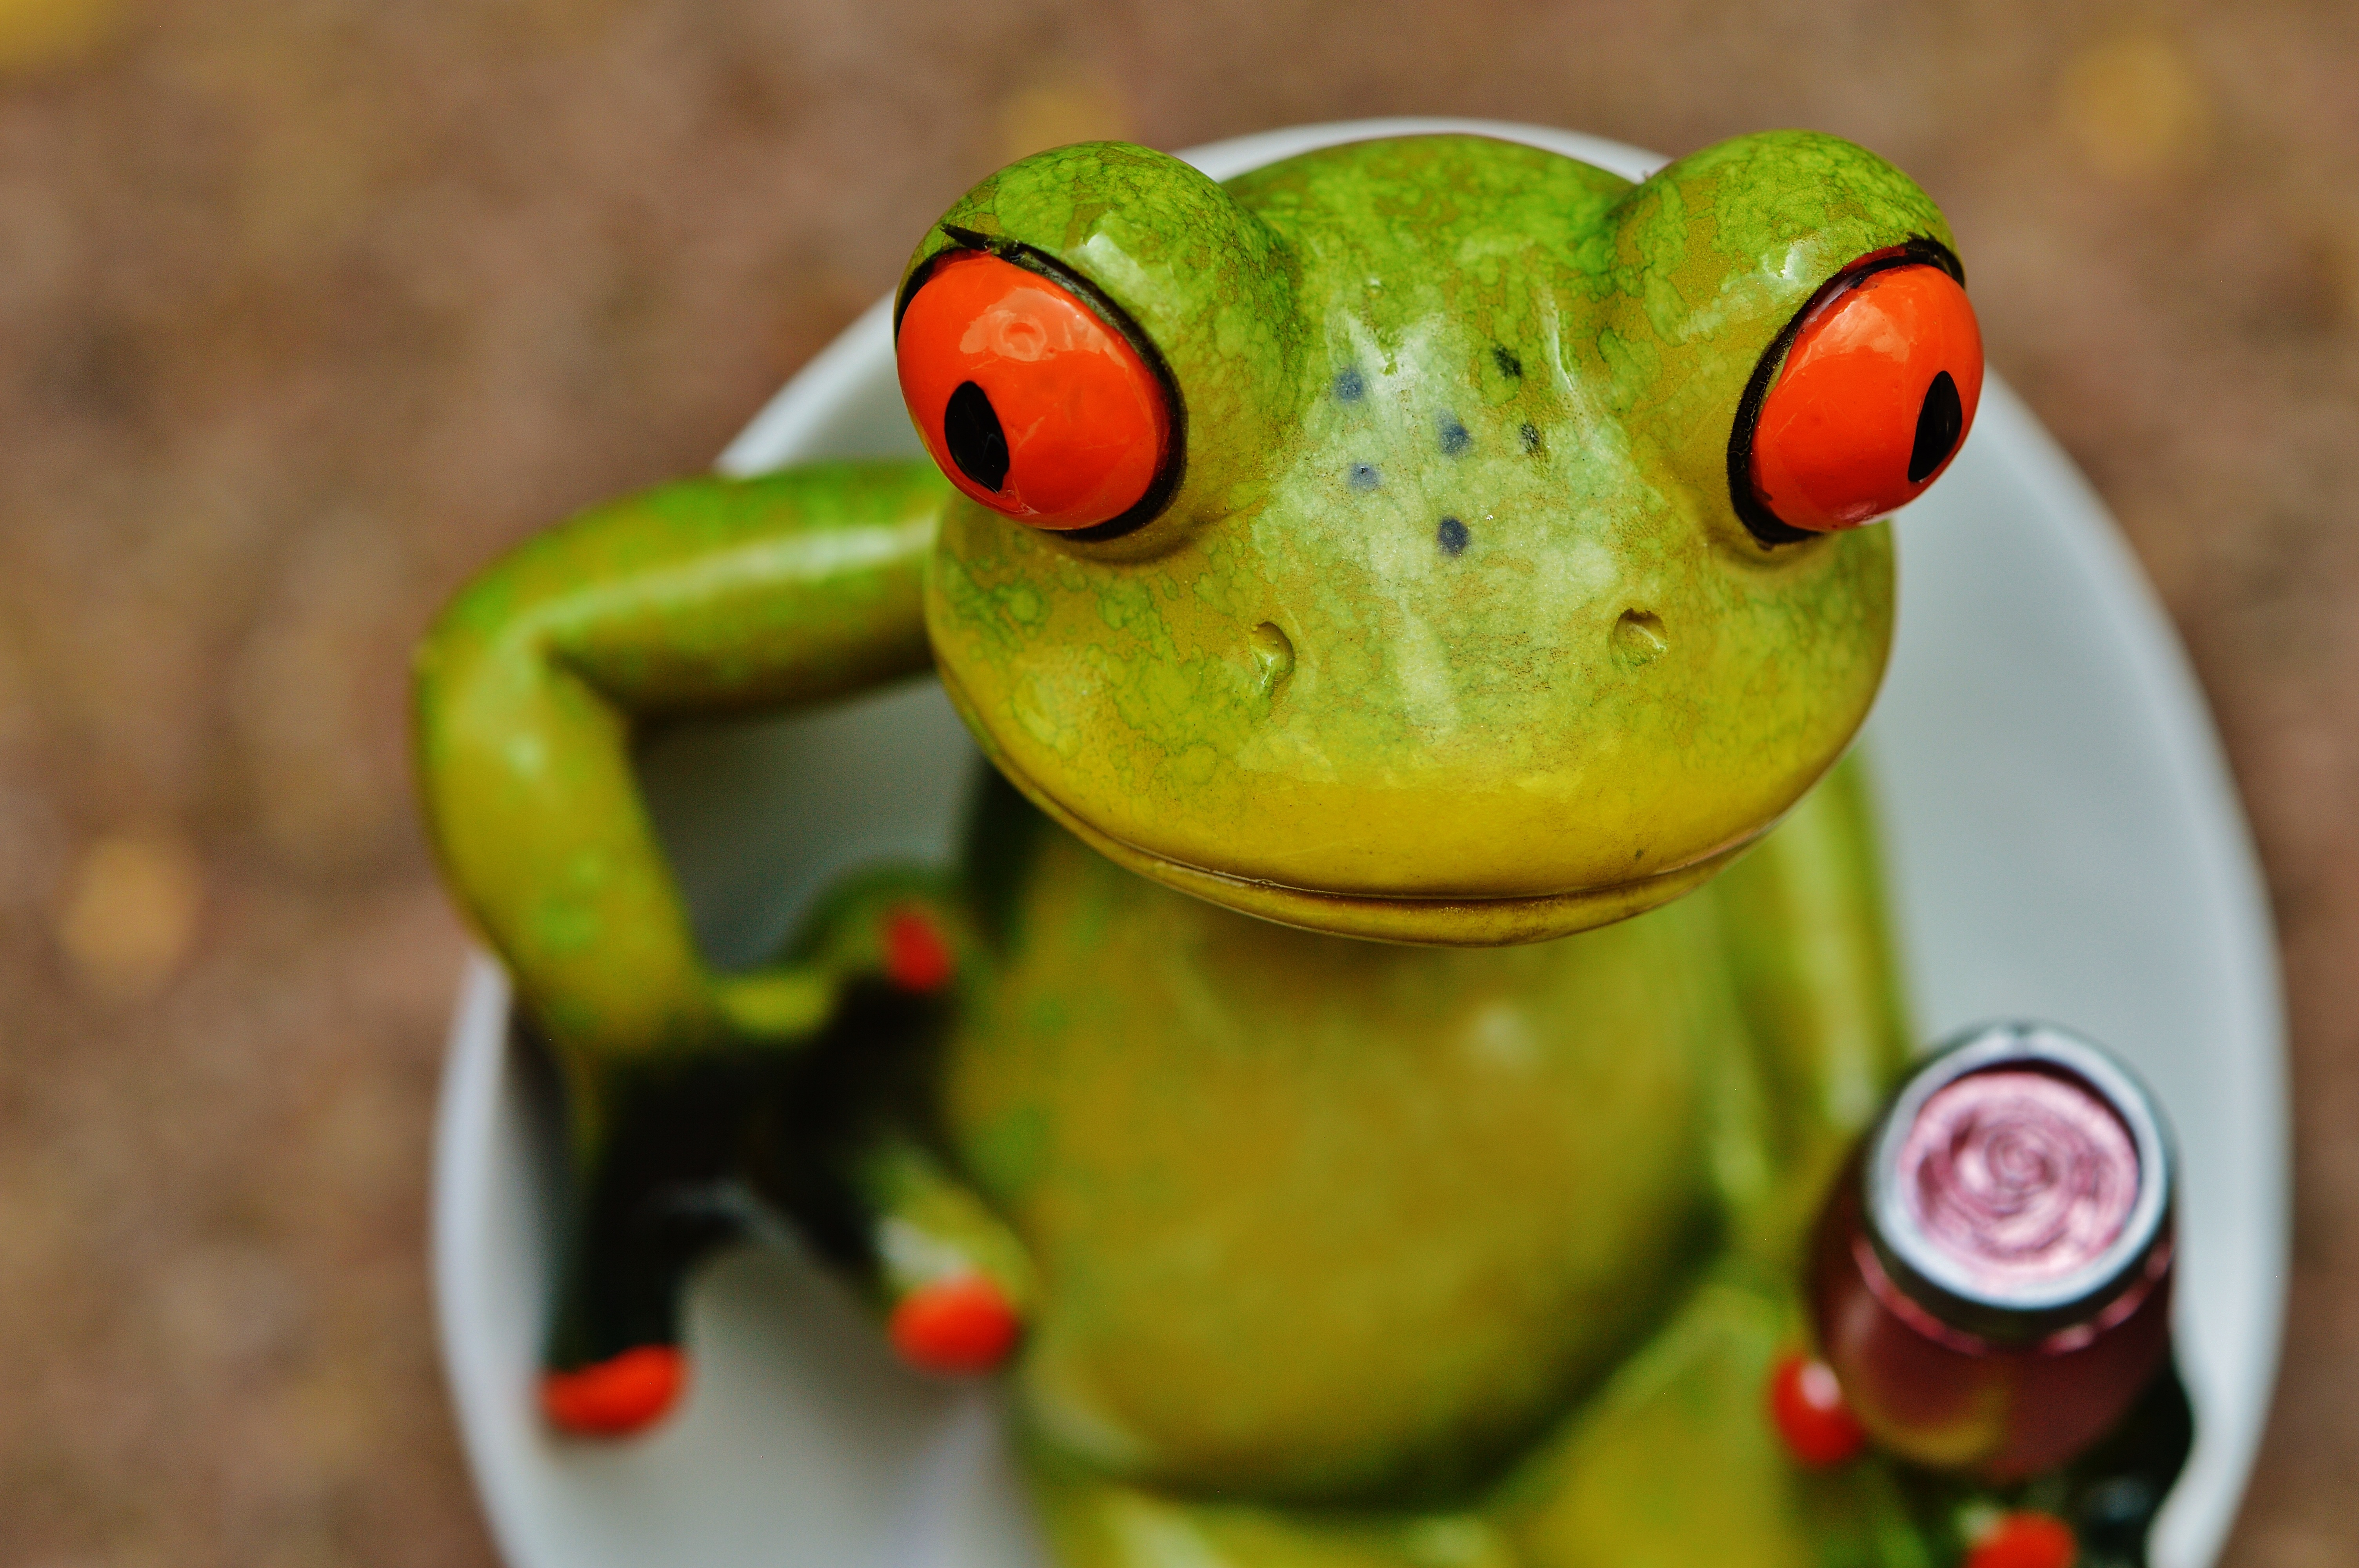
sweet, chair, cute, green, drink, frog, amphibian, close, fauna, cocktail, fig, sit, tree frog, eyes, fun, vertebrate, funny, chick, macro photography, ranidae